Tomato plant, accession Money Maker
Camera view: horizontal (90 deg, fisheye); turntable rotation: 90 degrees
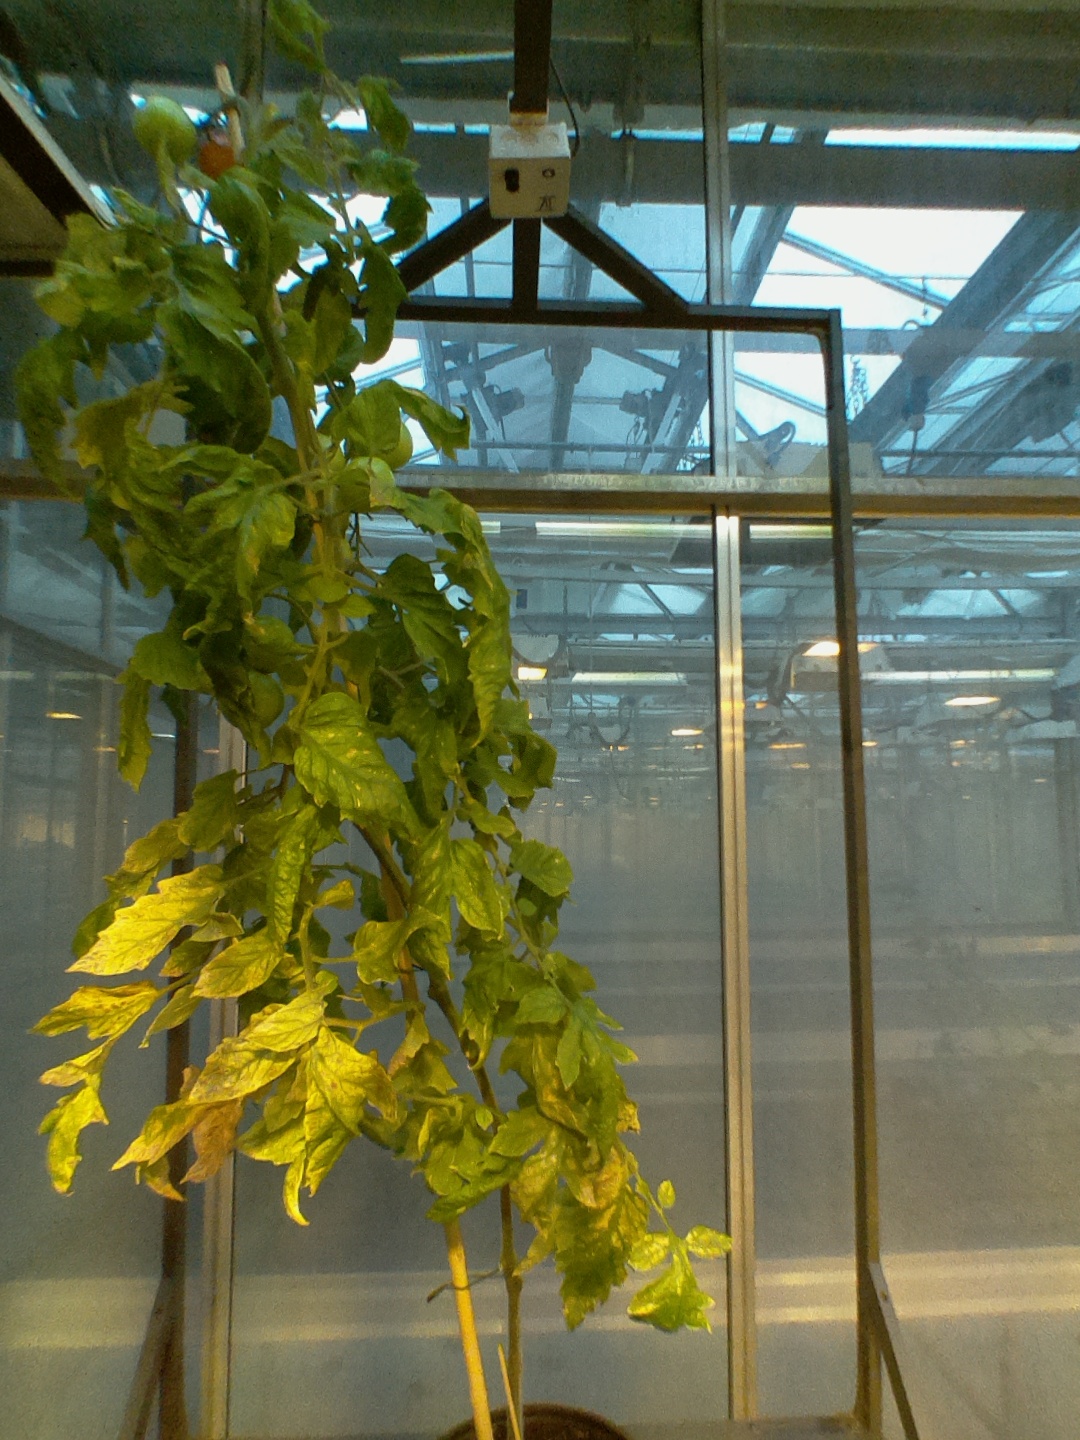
BBCH growth stage 81: 10%-20% of fruits show typical fully ripe color